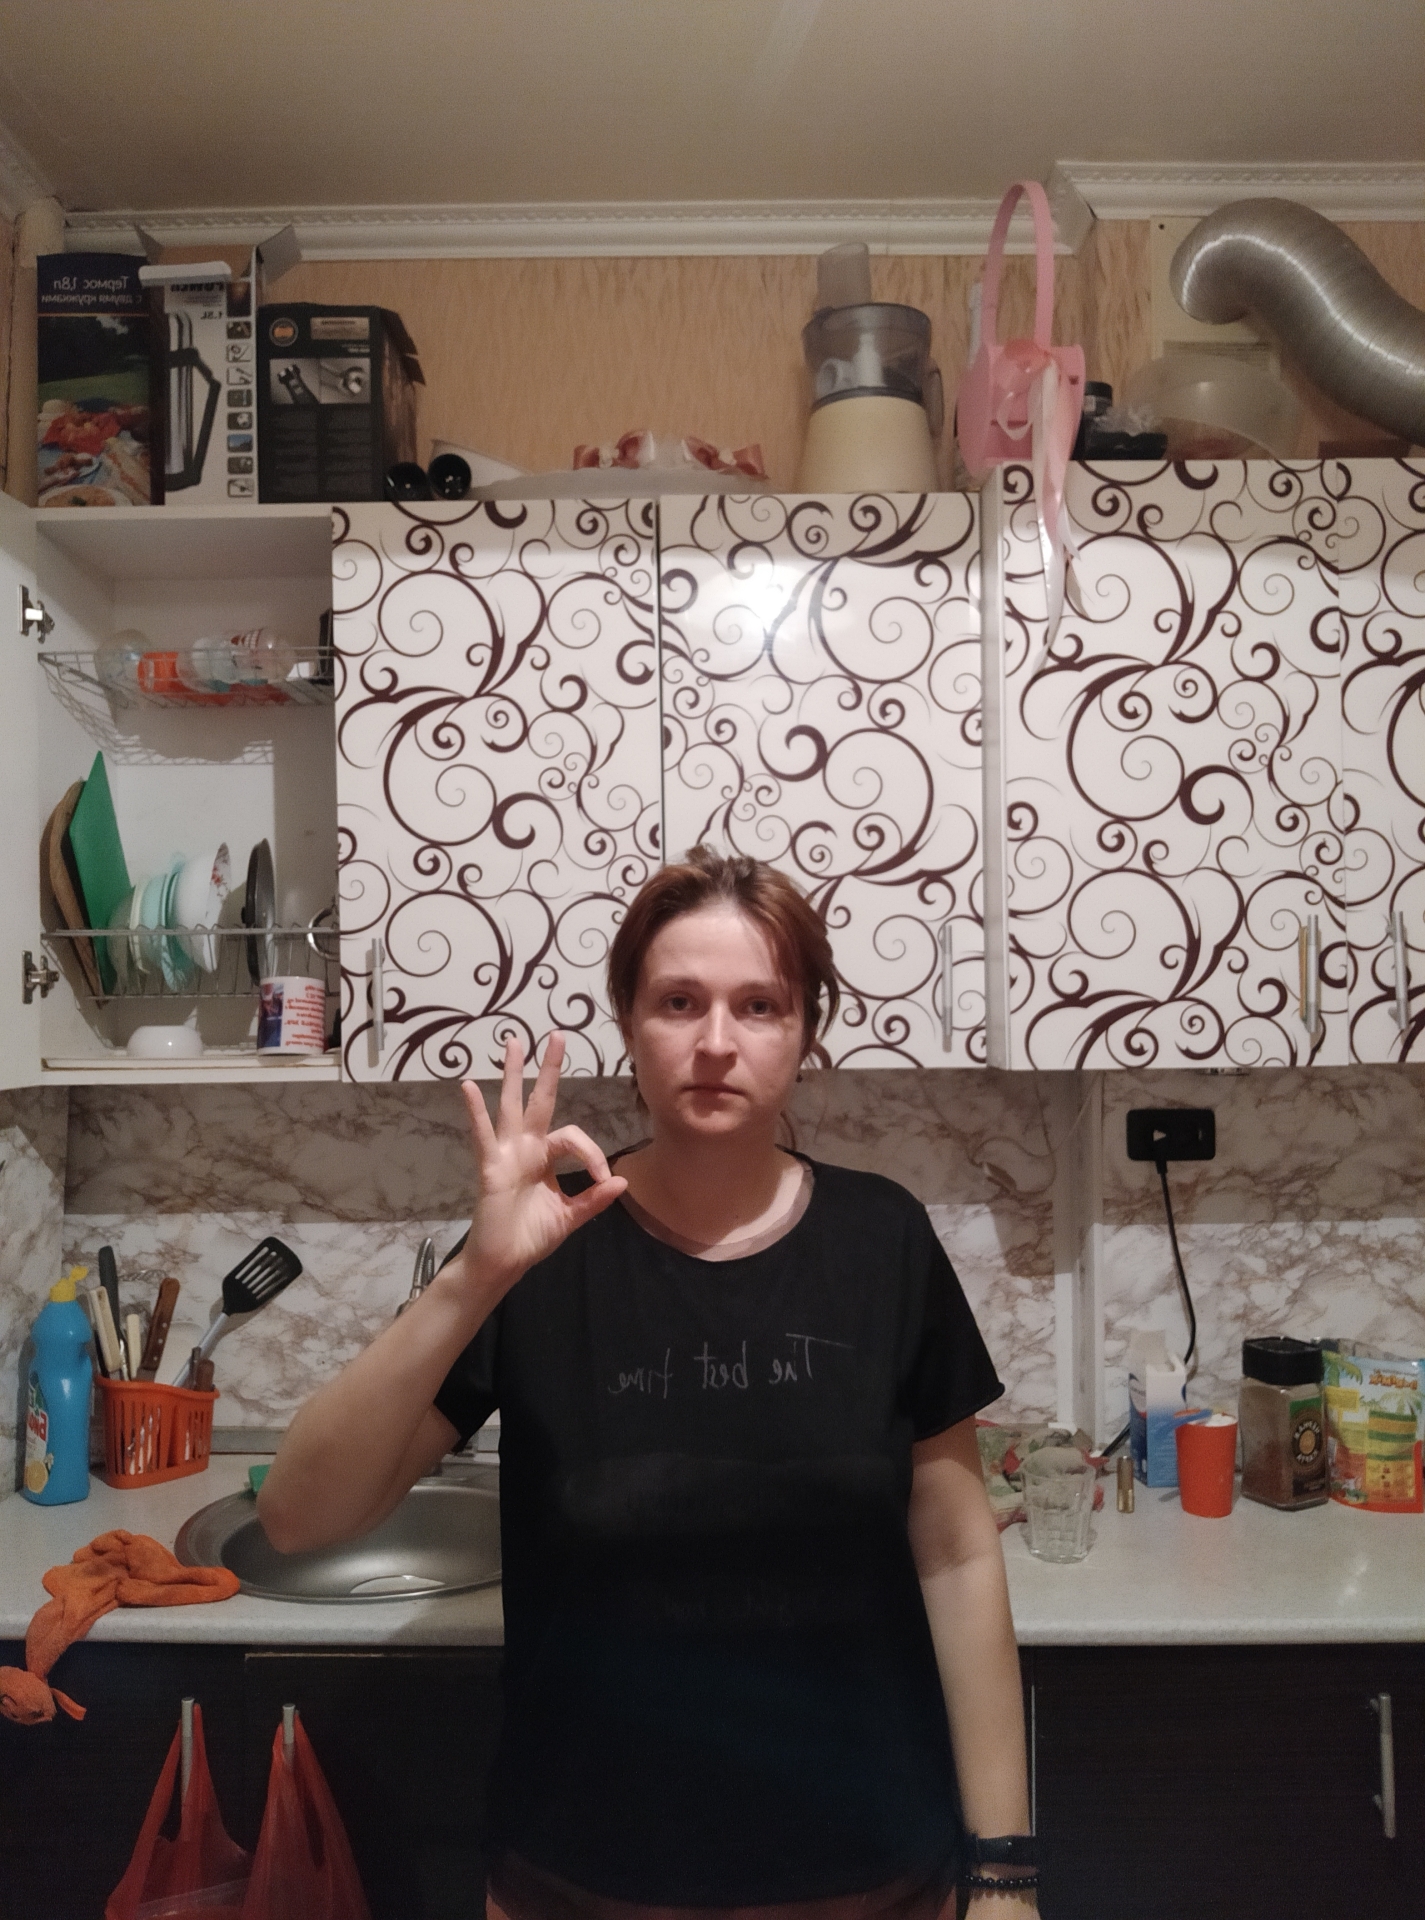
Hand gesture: ok